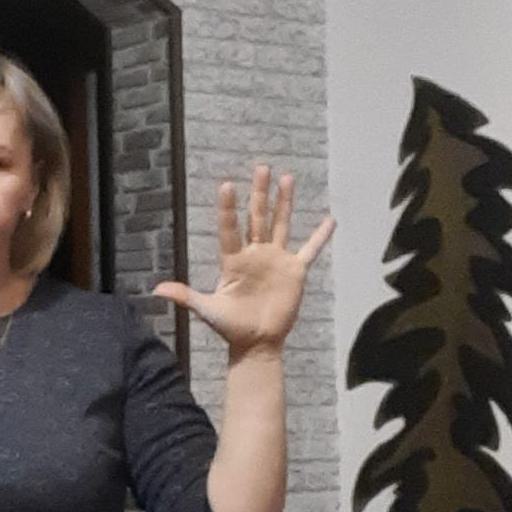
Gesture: palm